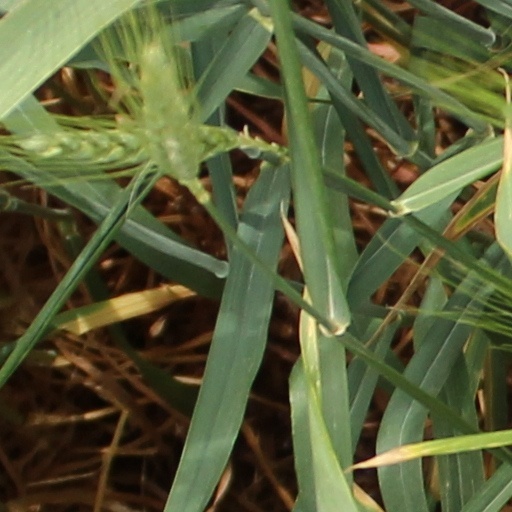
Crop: wheat